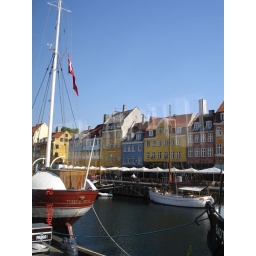
colorful buildings and ships docked in Nyhavn